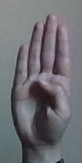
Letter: kaaf